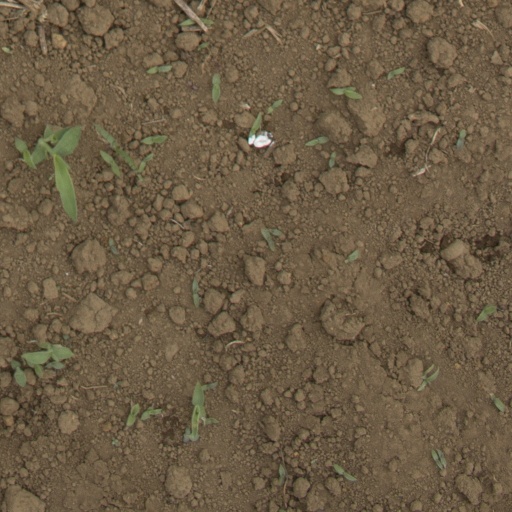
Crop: Jerusalem artichoke